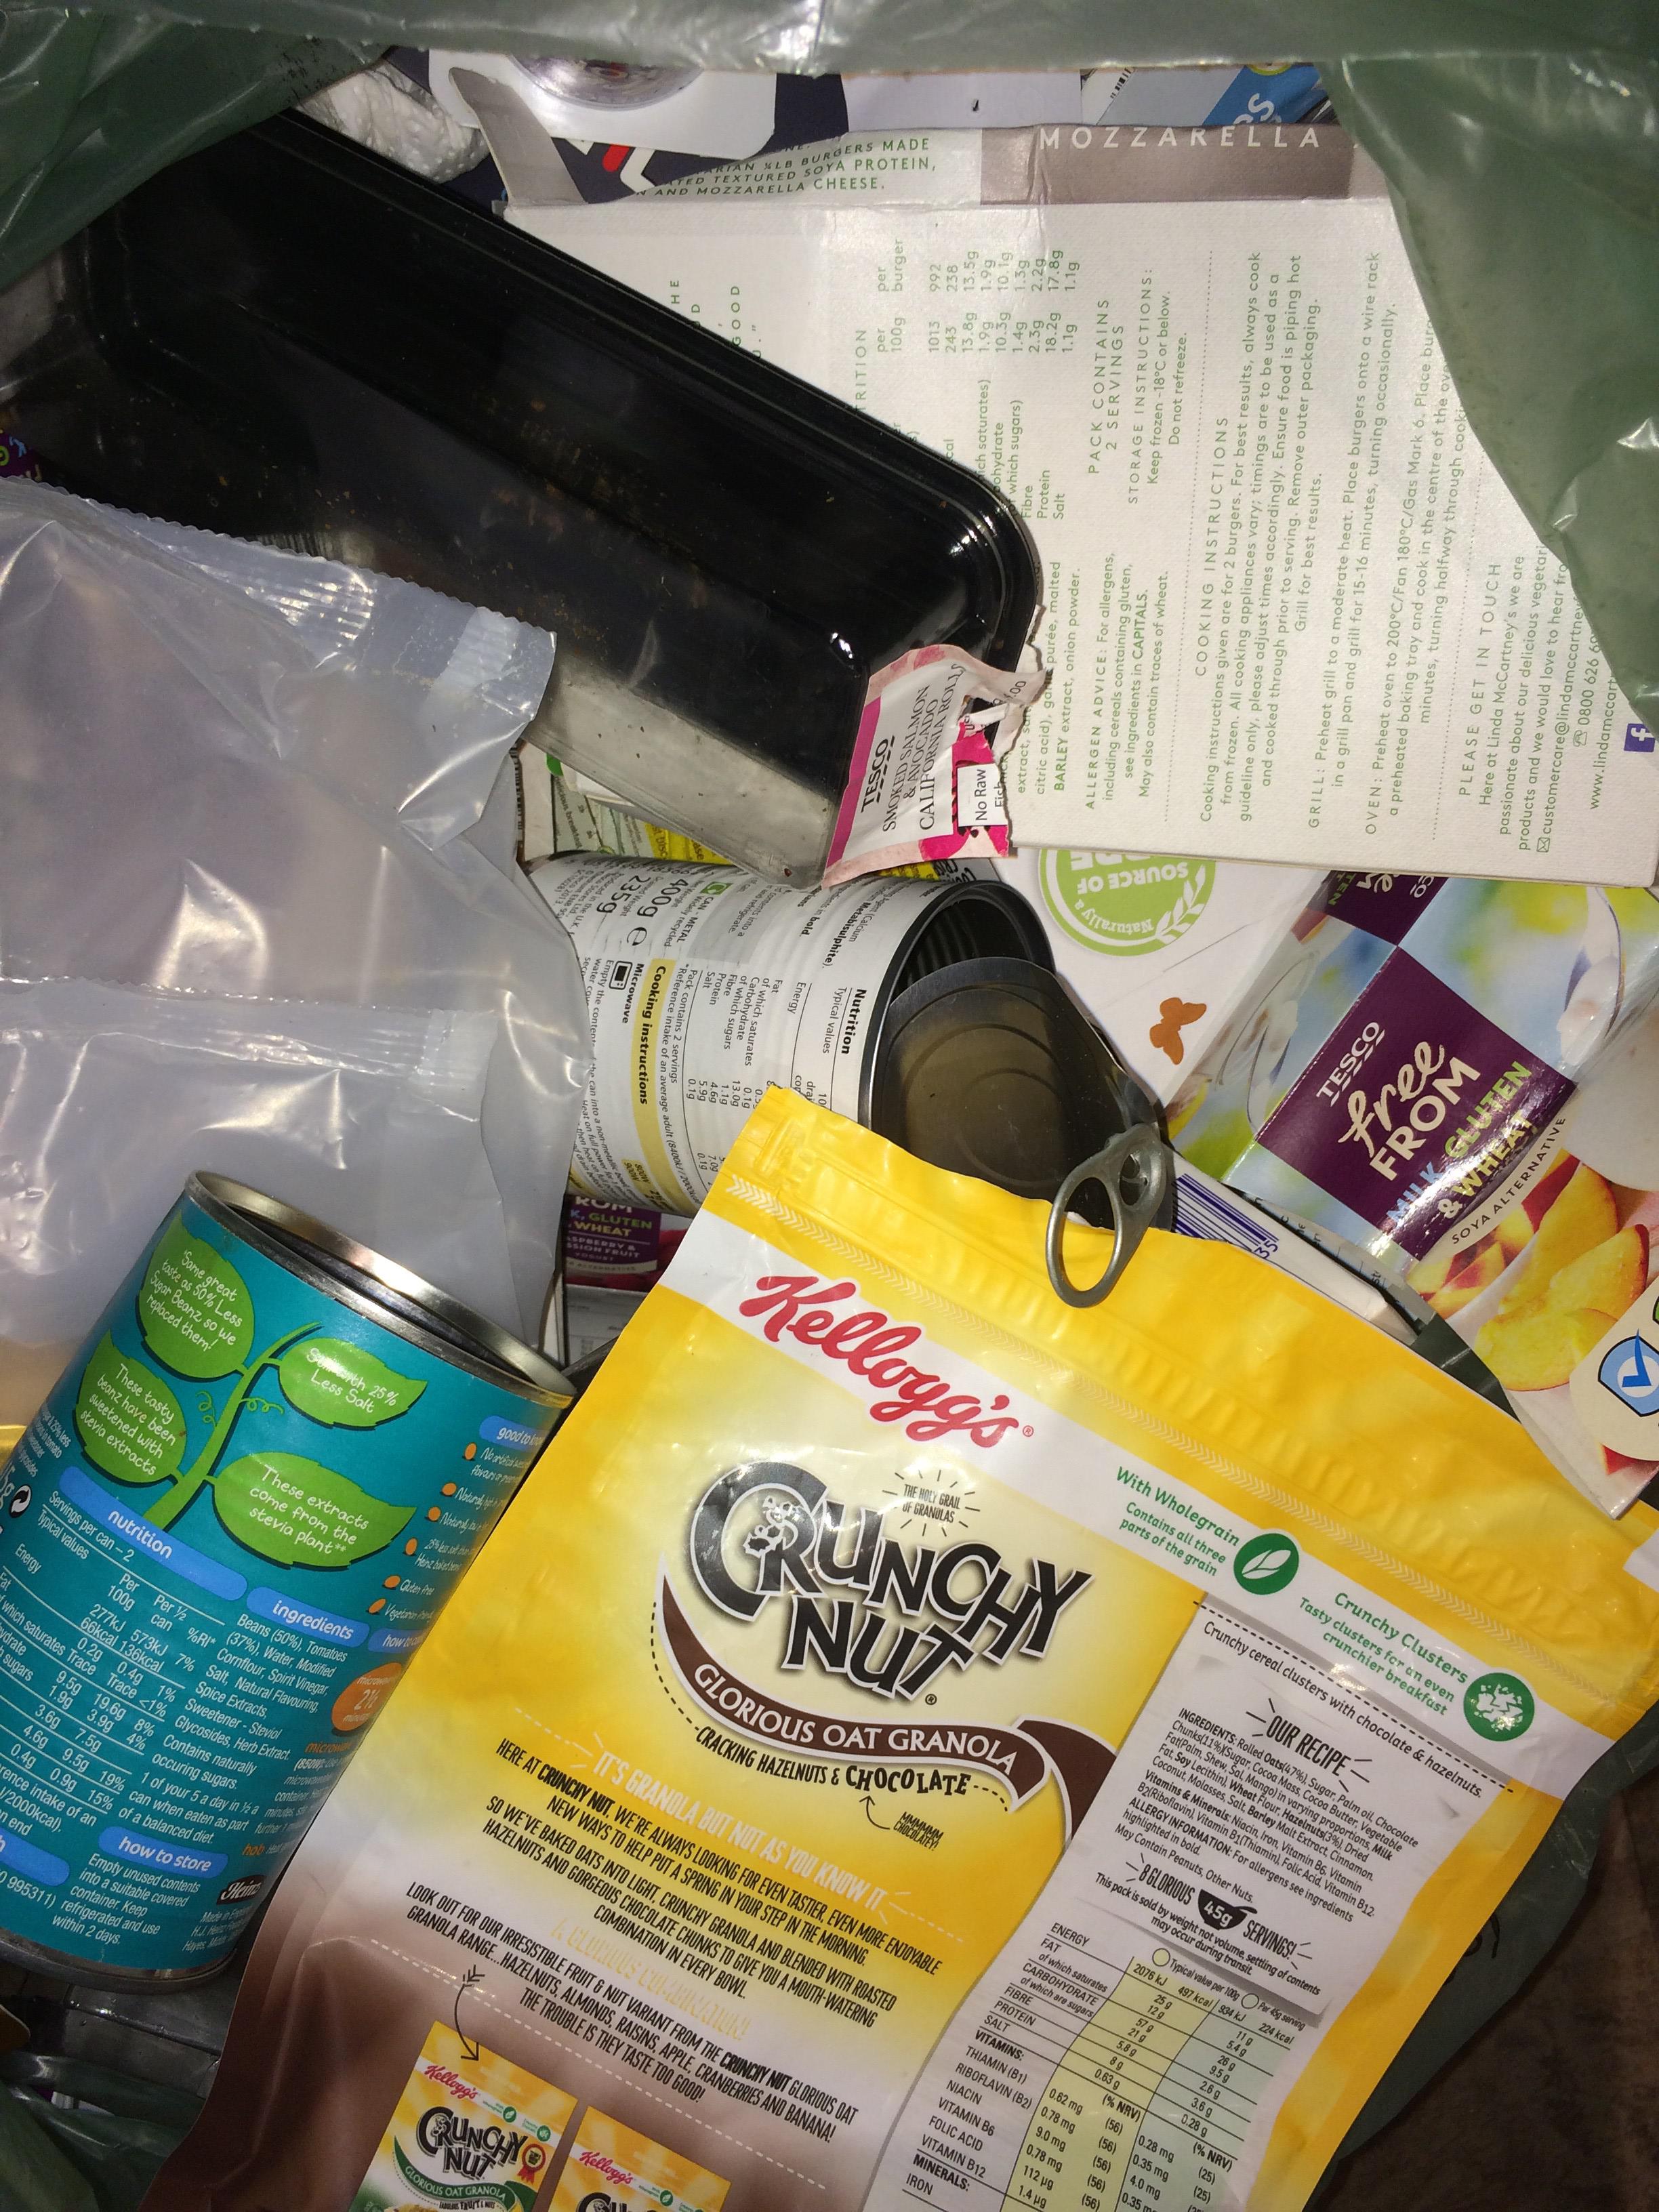
Object: Food Can (Can)

Object: Food Can (Can)

Object: Plastic film (Plastic bag & wrapper)

Object: Plastic film (Plastic bag & wrapper)

Object: Garbage bag (Plastic bag & wrapper)

Object: Other carton (Carton)

Object: Other carton (Carton)

Object: Disposable food container (Plastic container)

Object: Spread tub (Plastic container)

Object: Tissues (Paper)